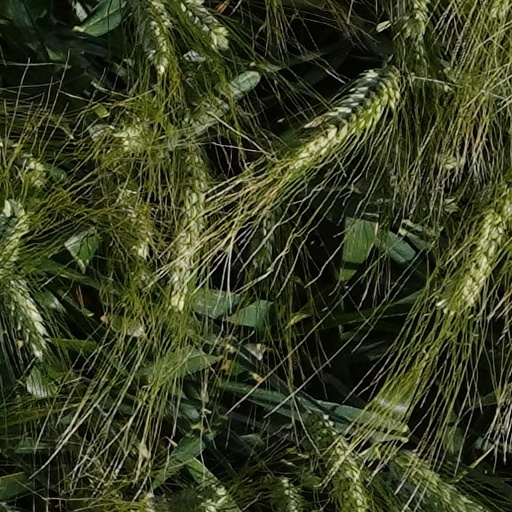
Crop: wheat